Philipp Gerlach

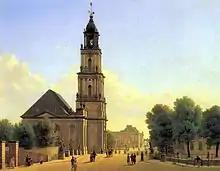
Garrison Church (Garnisonkirche) in Potsdam

He also designed three mayor squares in Friedrichstadt: Pariser Platz ("Quarree"), Leipziger Platz ("Oktogon") and Mehringplatz ("Rondell"). The Garnisonkirche in Potsdam was his major work as an architect. Its ruin was demolished in 1963, the church is currently being rebuilt.